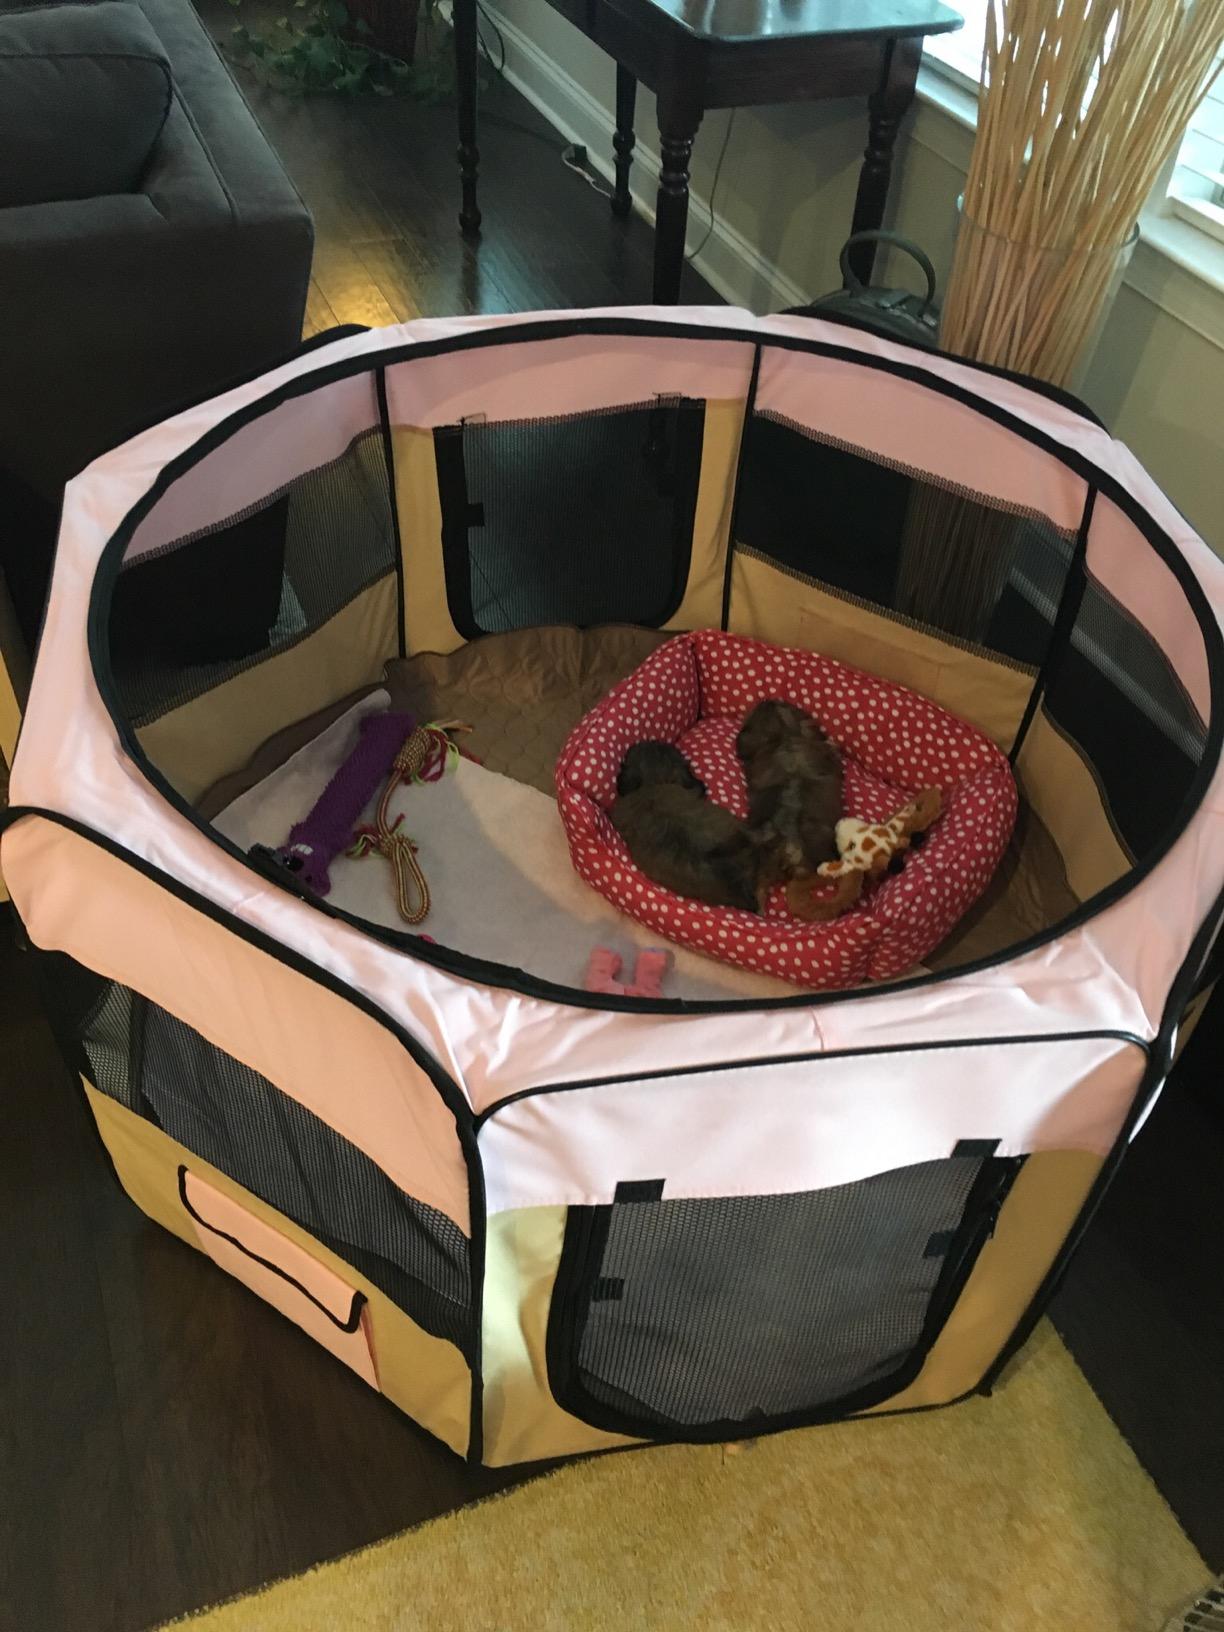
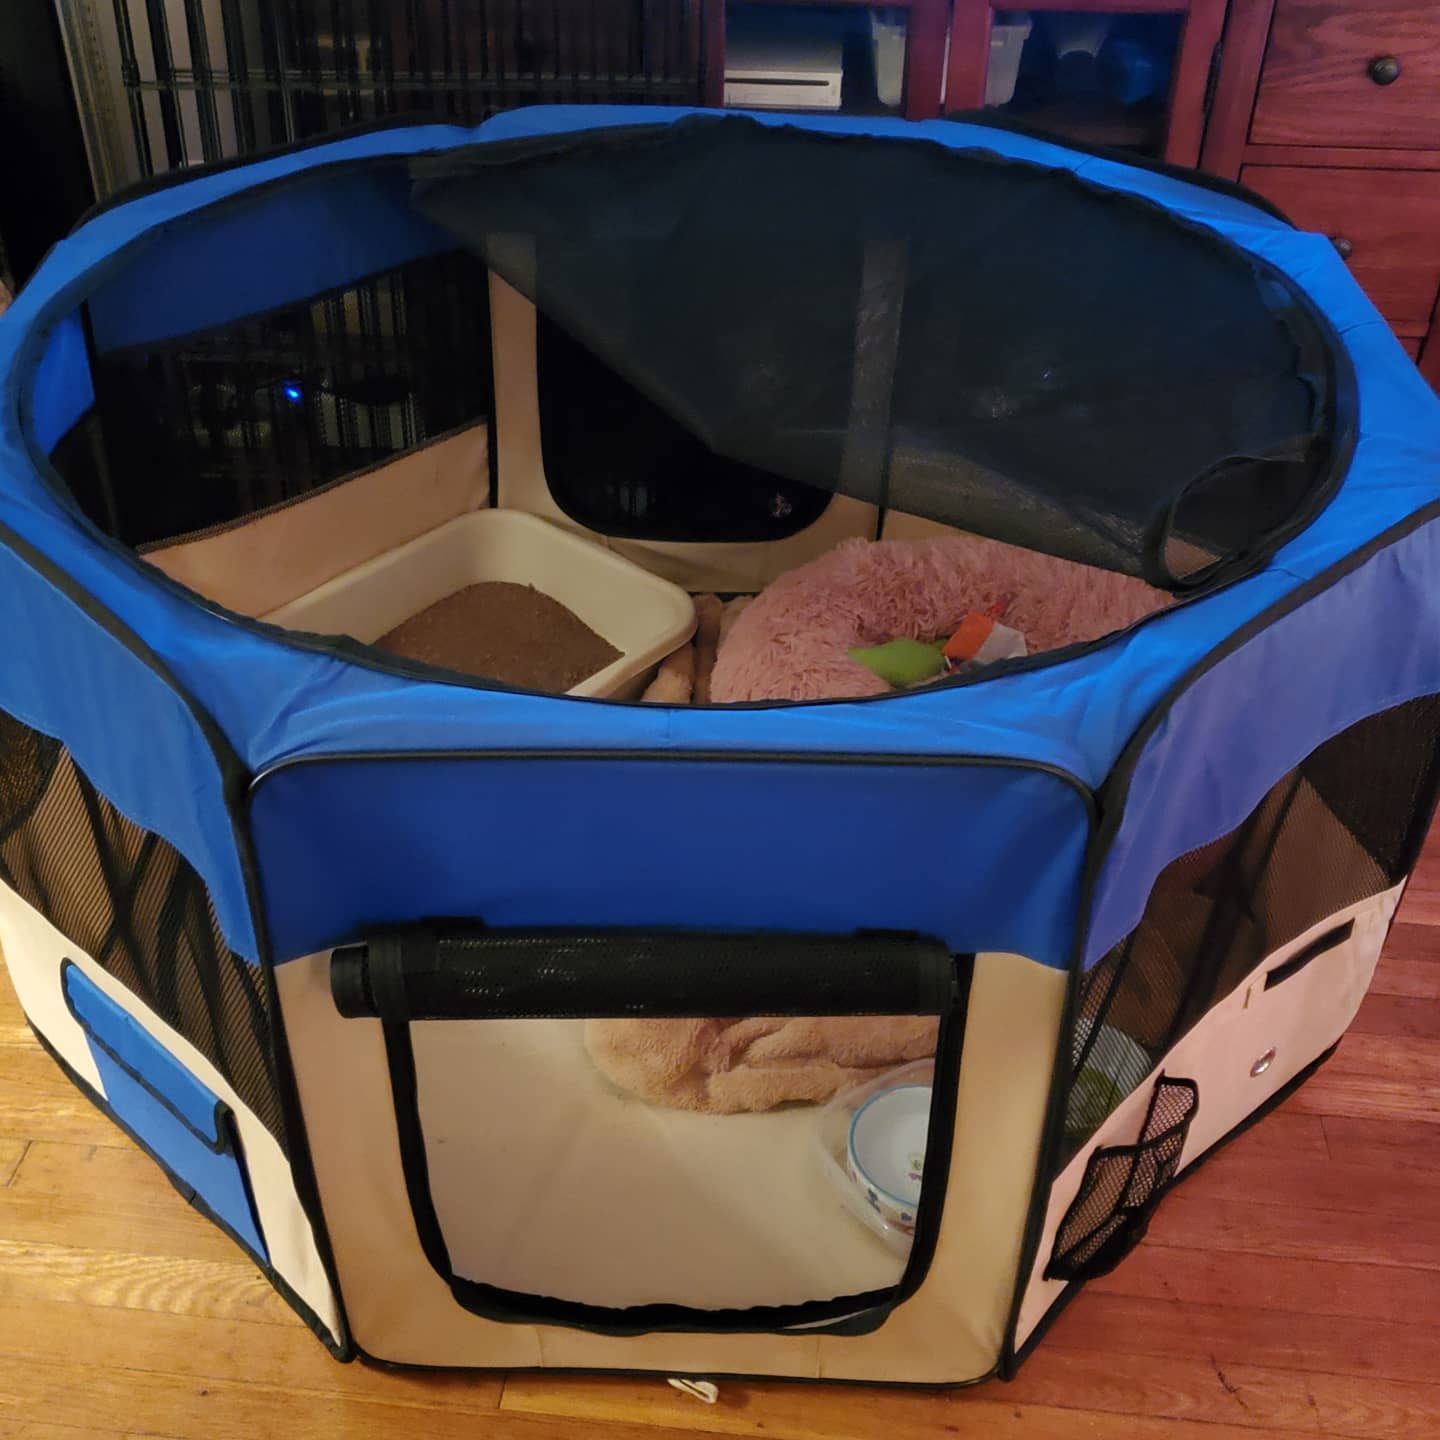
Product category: items_kennel
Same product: no